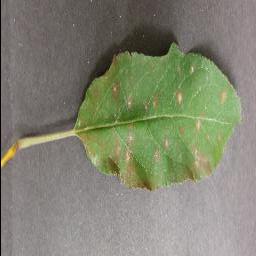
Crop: apple
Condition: cedar_rust